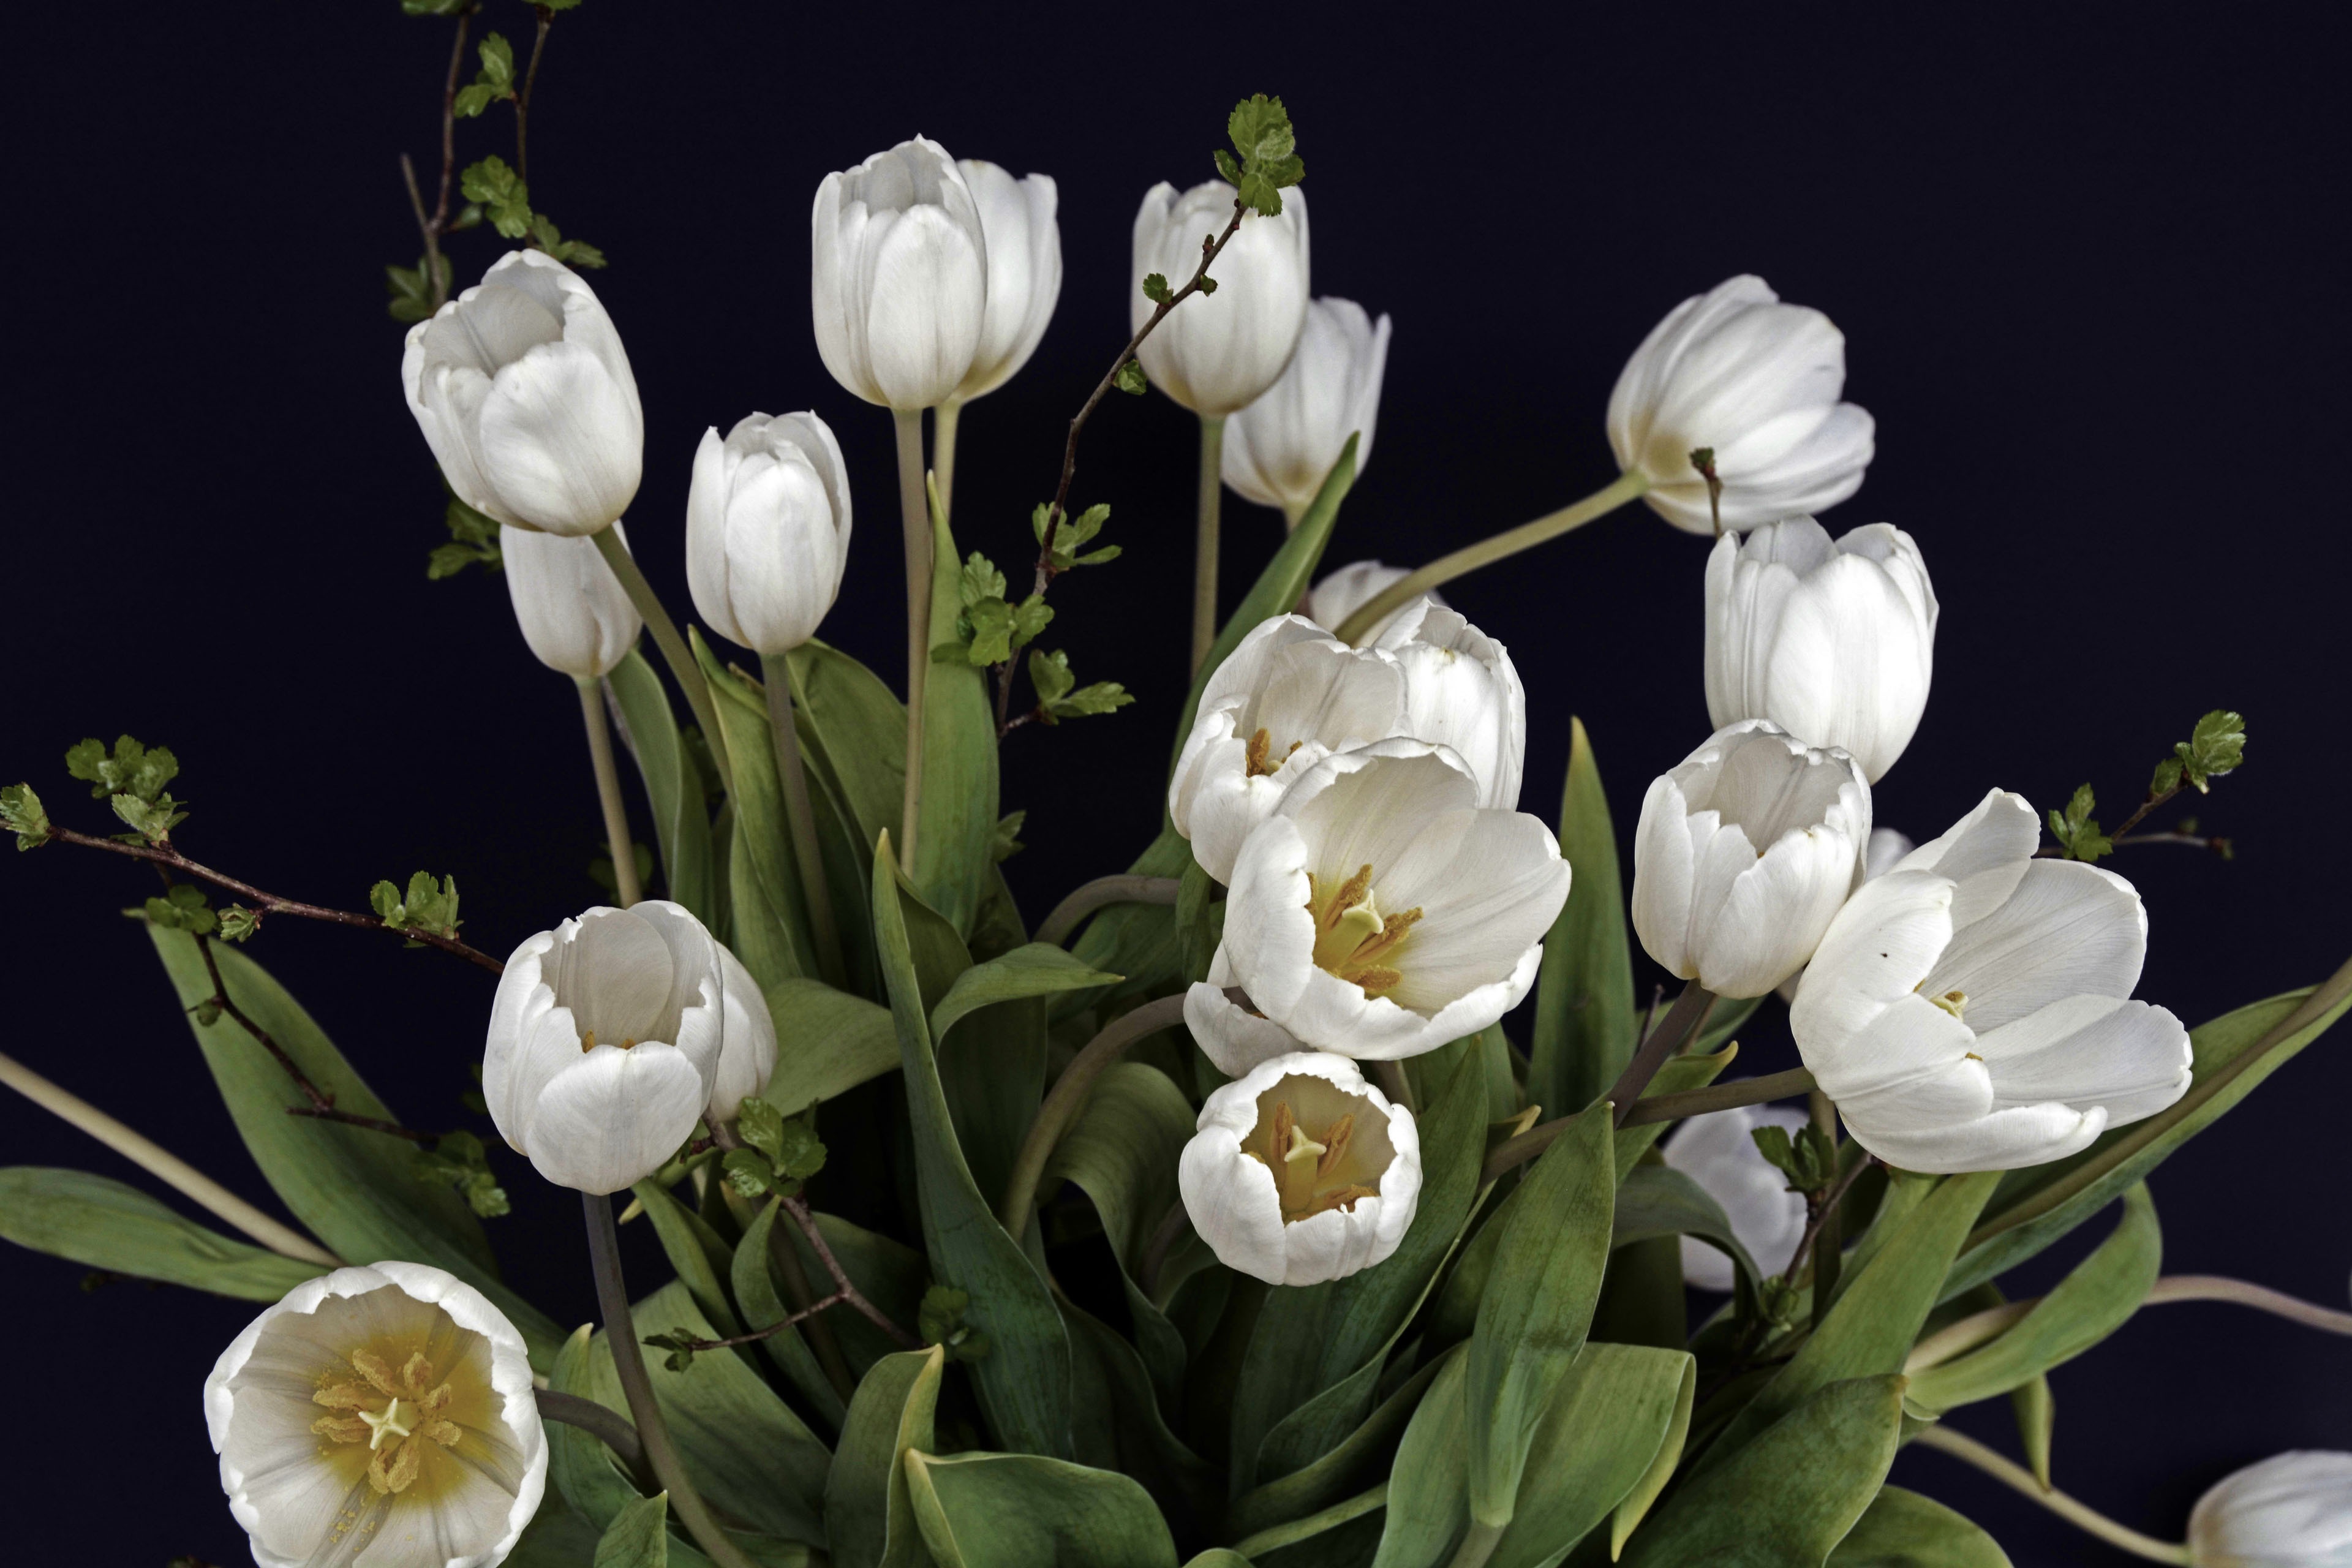
nature, blossom, plant, white, flower, petal, tulip, bouquet, spring, green, botany, colorful, flora, thank you, flowers, cheerful, background, tulips, lily, bouquet of flowers, floristry, spring flowers, image editing, spring awakening, fr hlingsanfang, flowering plant, mother's day, tulip flower, land plant